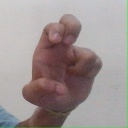
अक्षर: अ